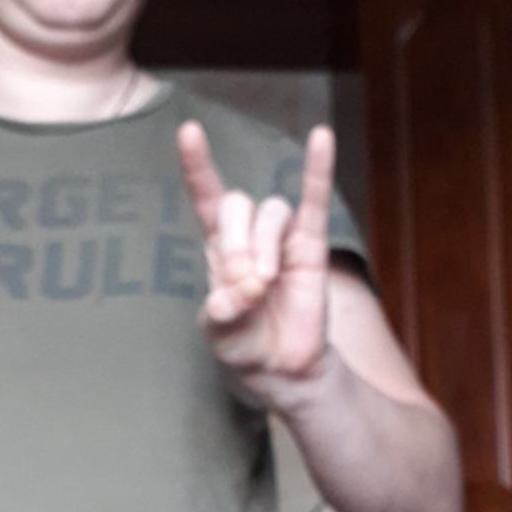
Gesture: rock